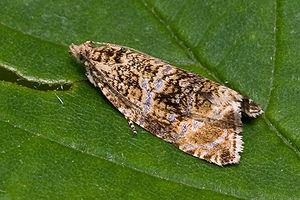
La Tordeuse du fraisier est une espèce de petits papillons de la famille des Tortricidae.
Les Olethreutini sont une tribu de petits lépidoptères de la famille des Tortricidae et de la sous-famille des Olethreutinae.